Answer in natural language. Which object is closer to the camera taking this photo, black colour chair  shape square or light blue colour dresser birkeland? Choose between the following options: black colour chair  shape square or light blue colour dresser birkeland
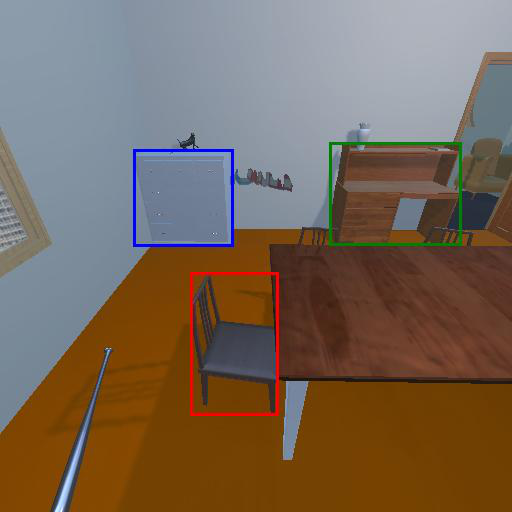
<answer>black colour chair  shape square</answer>